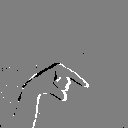
ASL letter: q